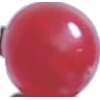
Label: Redcurrant 1